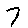
Label: 7